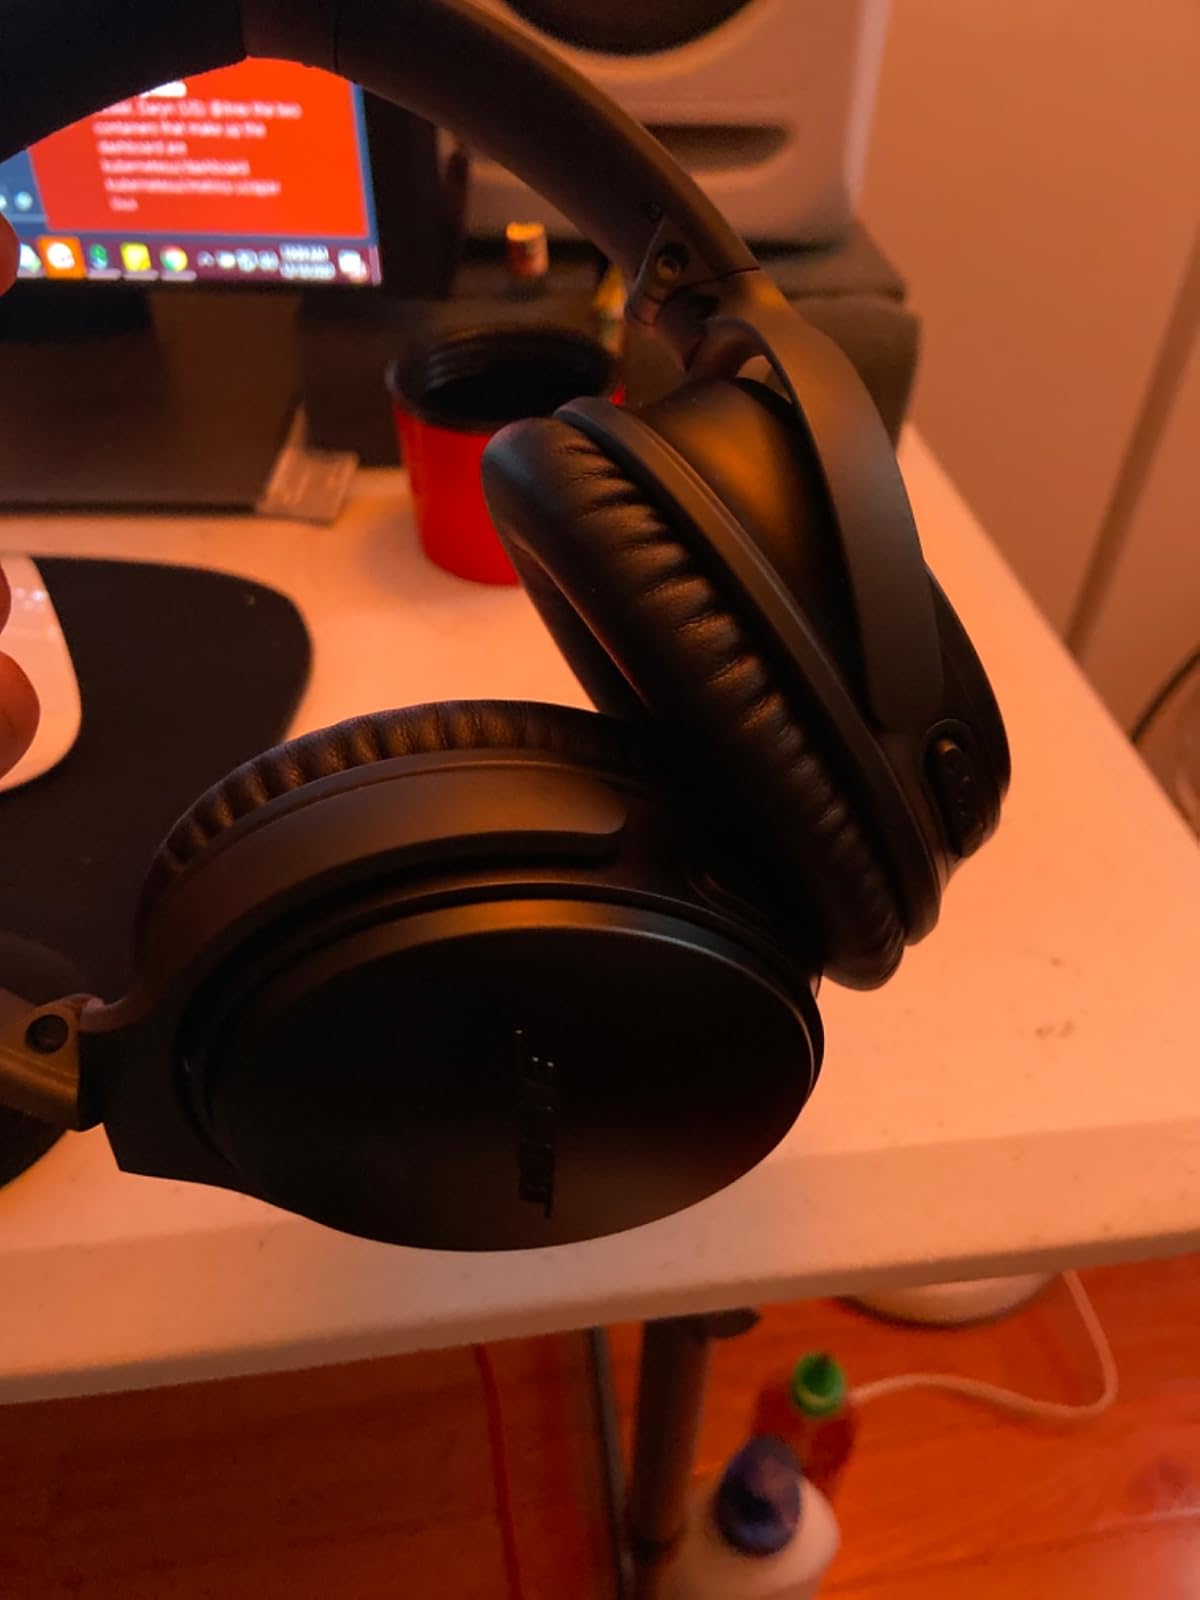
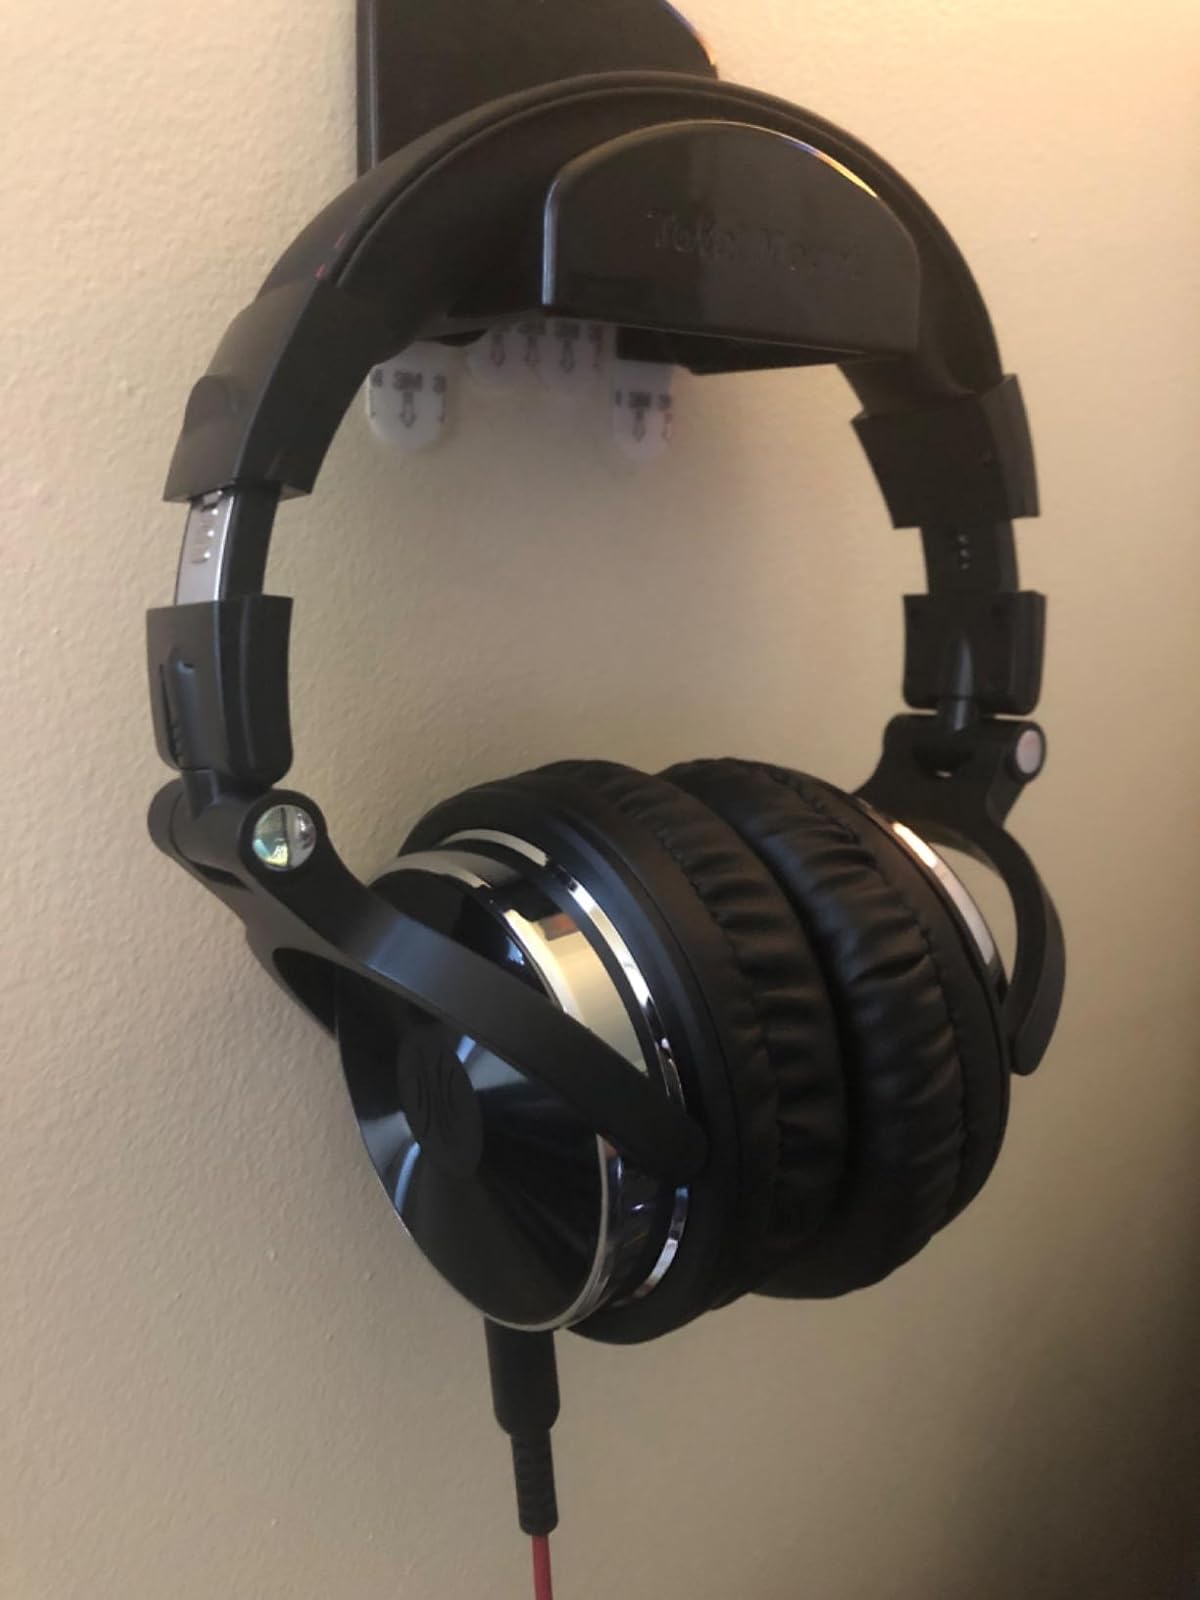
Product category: headphones
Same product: no